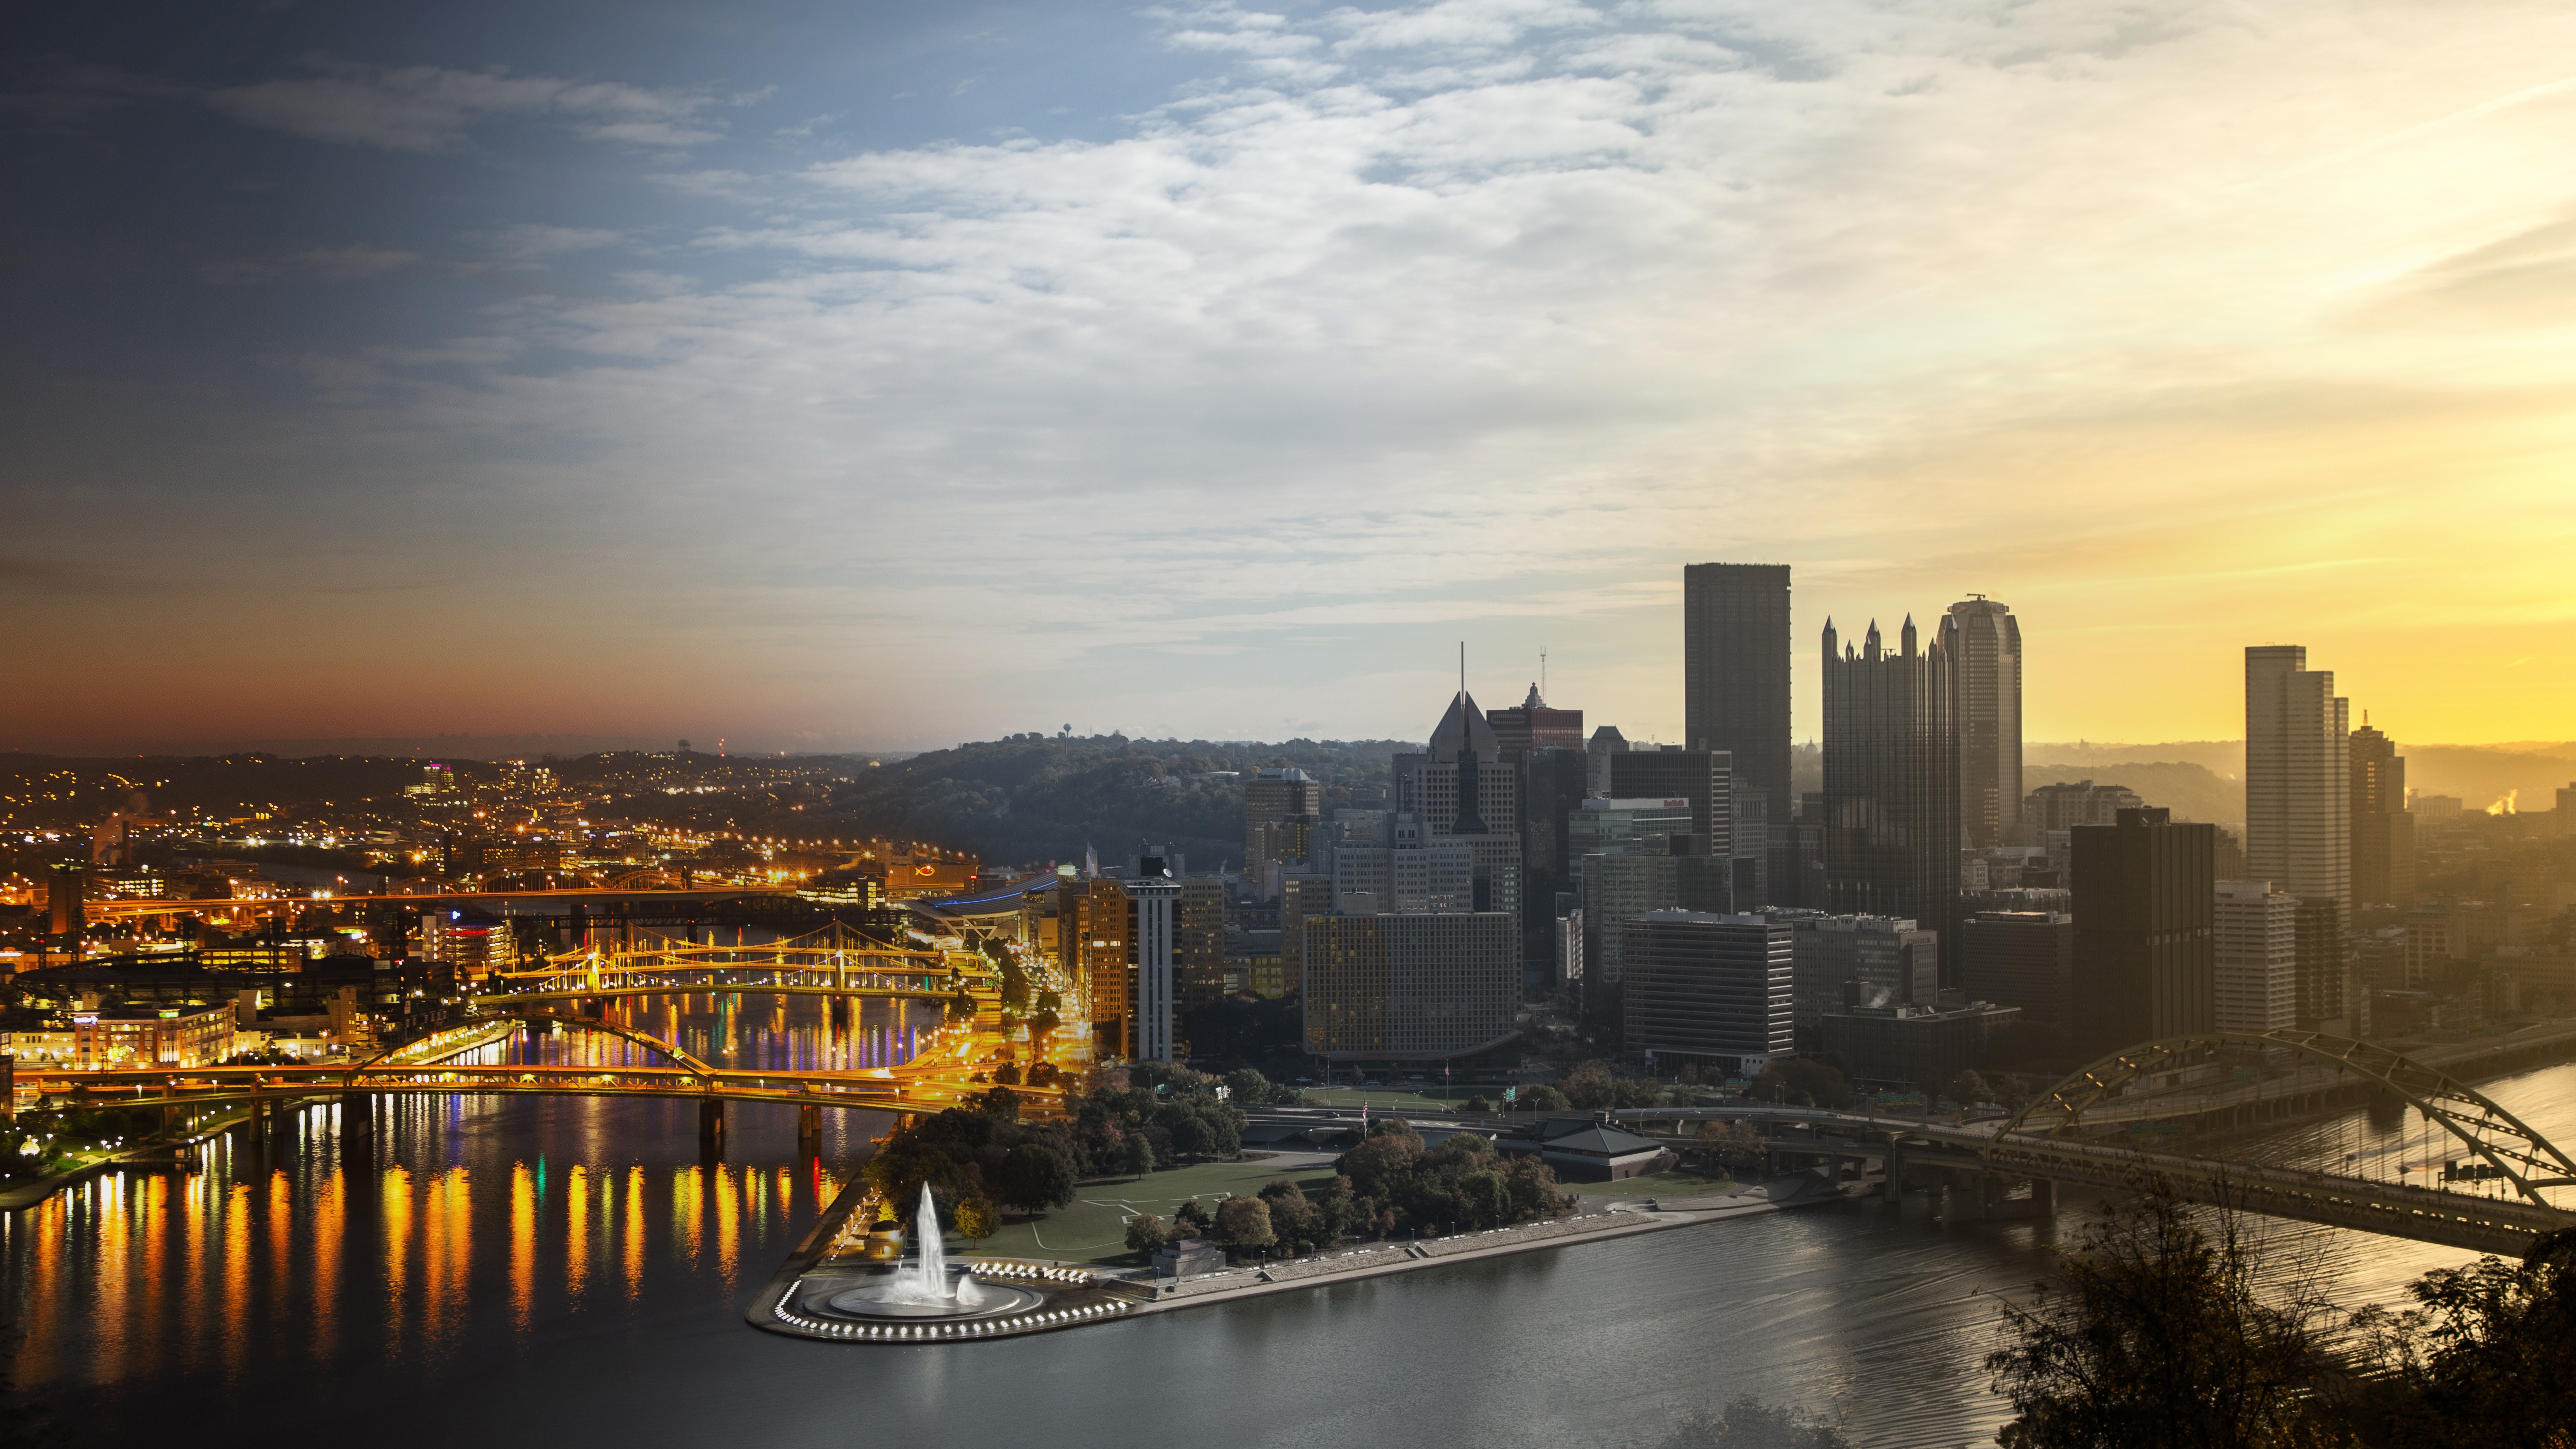
horizon, cloud, sky, sunrise, sunset, skyline, night, sunlight, morning, dawn, city, skyscraper, river, cityscape, panorama, downtown, dusk, evening, reflection, landmark, metropolis, urban area, geographical feature, atmospheric phenomenon, human settlement